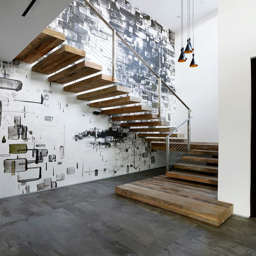
stairs to the top floor .